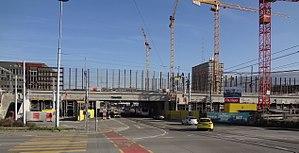
Vue du chantier de la gare de Lancy-Pont-Rouge, à la hauteur du pont sur la route des Acacias, au 15 novembre 2016.
Le Léman Express, abrégé en LEX, est un réseau au gabarit ferroviaire de transport en commun qui dessert Genève et son agglomération transfrontalière. Constitué de six lignes, il dessert 45 gares pour 230 kilomètres de voies. De par sa situation transfrontalière, à cheval sur la Suisse et la France, ce réseau est coordonné par Lémanis, une filiale commune aux deux exploitants, les CFF et la SNCF, qui est aussi chargée de sa promotion.